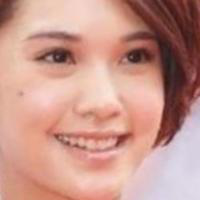
Age group: age 21-30